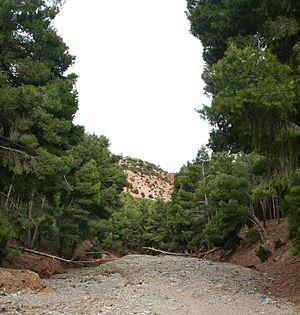
La flore du Maroc est une flore riche et diversifiée, avec environ 7000 espèces. La flore vasculaire comprend 4200 taxons, dont 22 % sont endémiques.